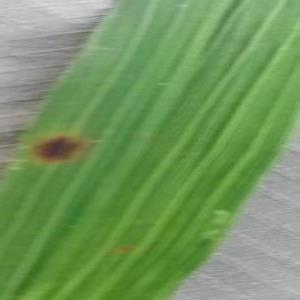
Disease: Brownspot